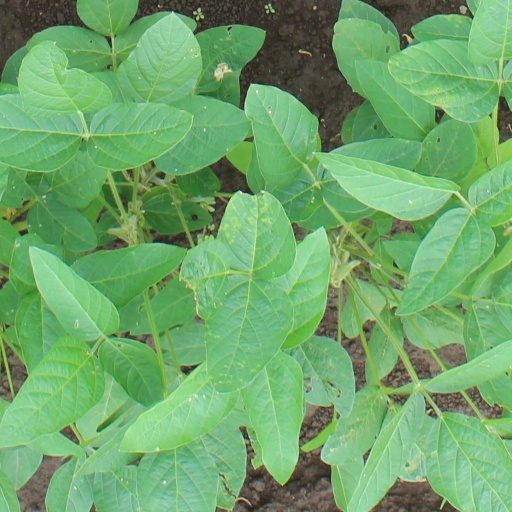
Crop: soybean